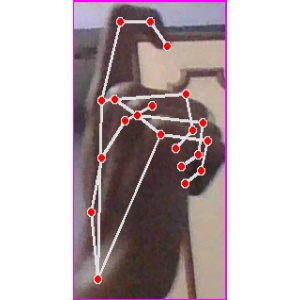
अक्षर: ट